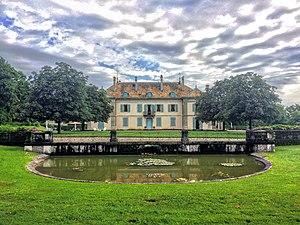
Le château du Reposoir à Pregny-Chambésy, dans la campagne genevoise.
Cette liste présente les biens culturels d'importance nationale dans le canton de Genève. Cette liste correspond à l'édition 2009 de l'Inventaire Suisse des biens culturels d'importance nationale pour le canton de Genève. Il est trié par commune et inclus : 86 bâtiments séparés, 46 collections et 10 sites archéologiques.
Clanx, ruines
Le château du Reposoir est un château situé dans la commune de Pregny-Chambésy, dans le canton de Genève, en Suisse.
Léopold III est le quatrième roi des Belges ; il a régné du 23 février 1934 au 16 juillet 1951. Il était le fils d’Albert Iᵉʳ et d’Élisabeth en Bavière. Léopold III a abdiqué au terme de la longue polémique et de la crise nationale suscitée par son comportement controversé lors de la Seconde Guerre mondiale.